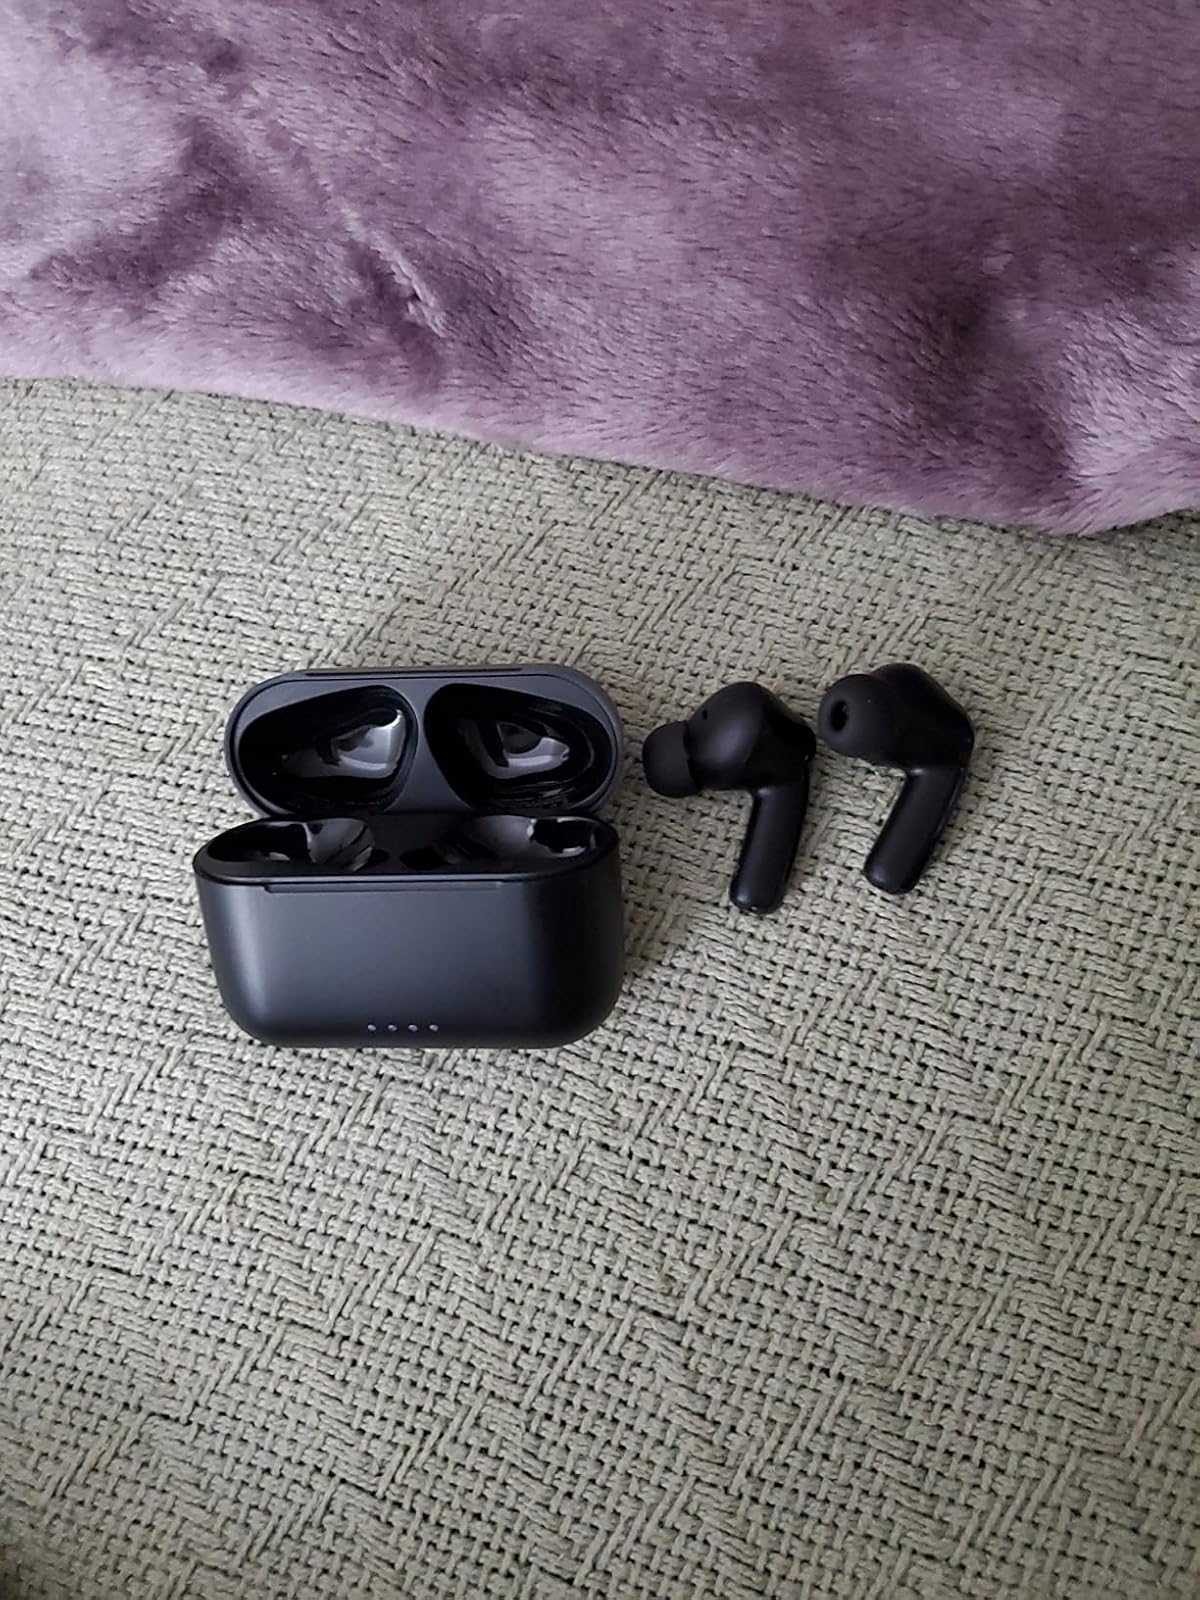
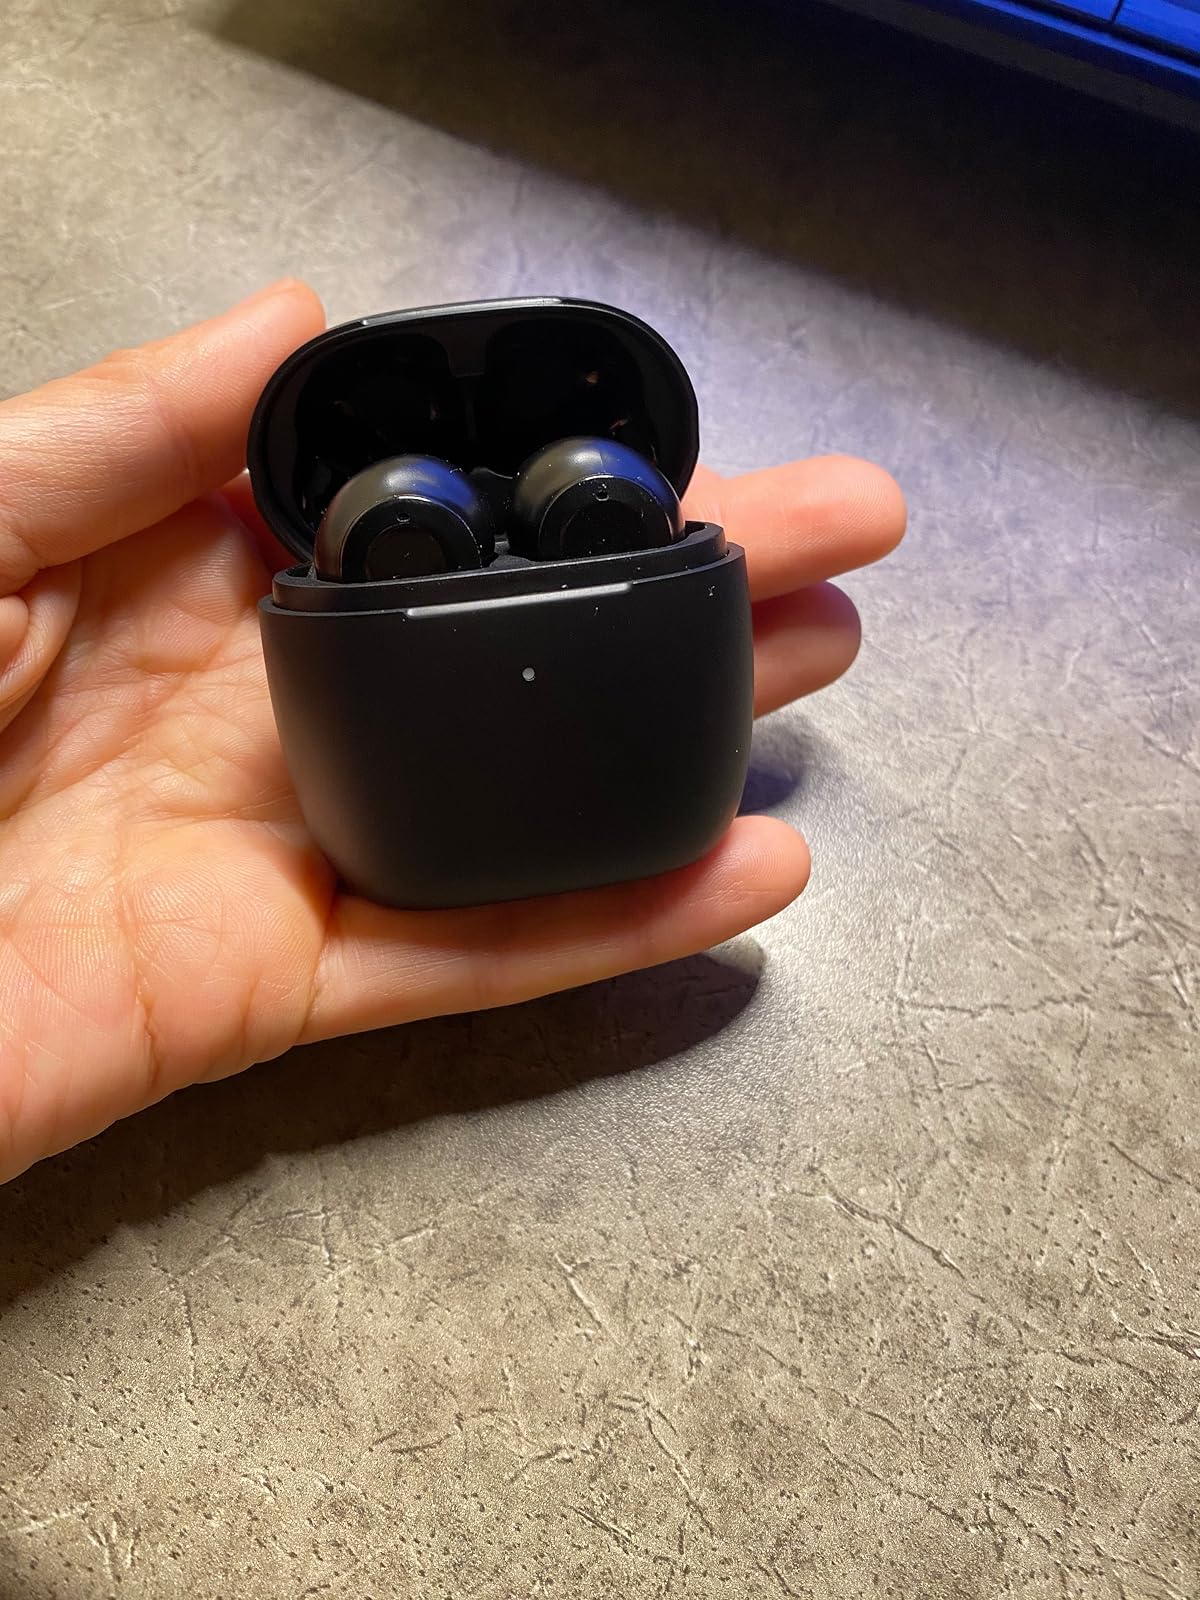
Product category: earbuds
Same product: no